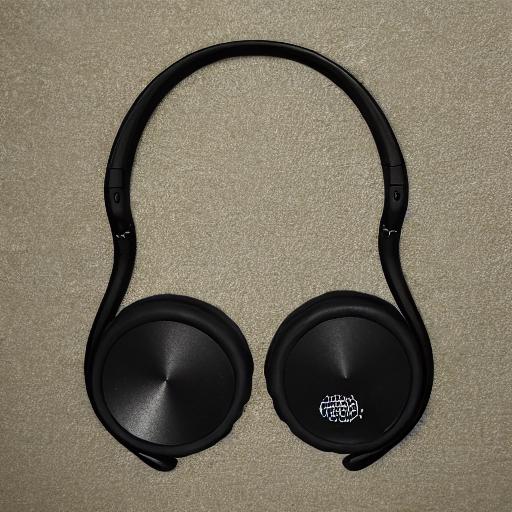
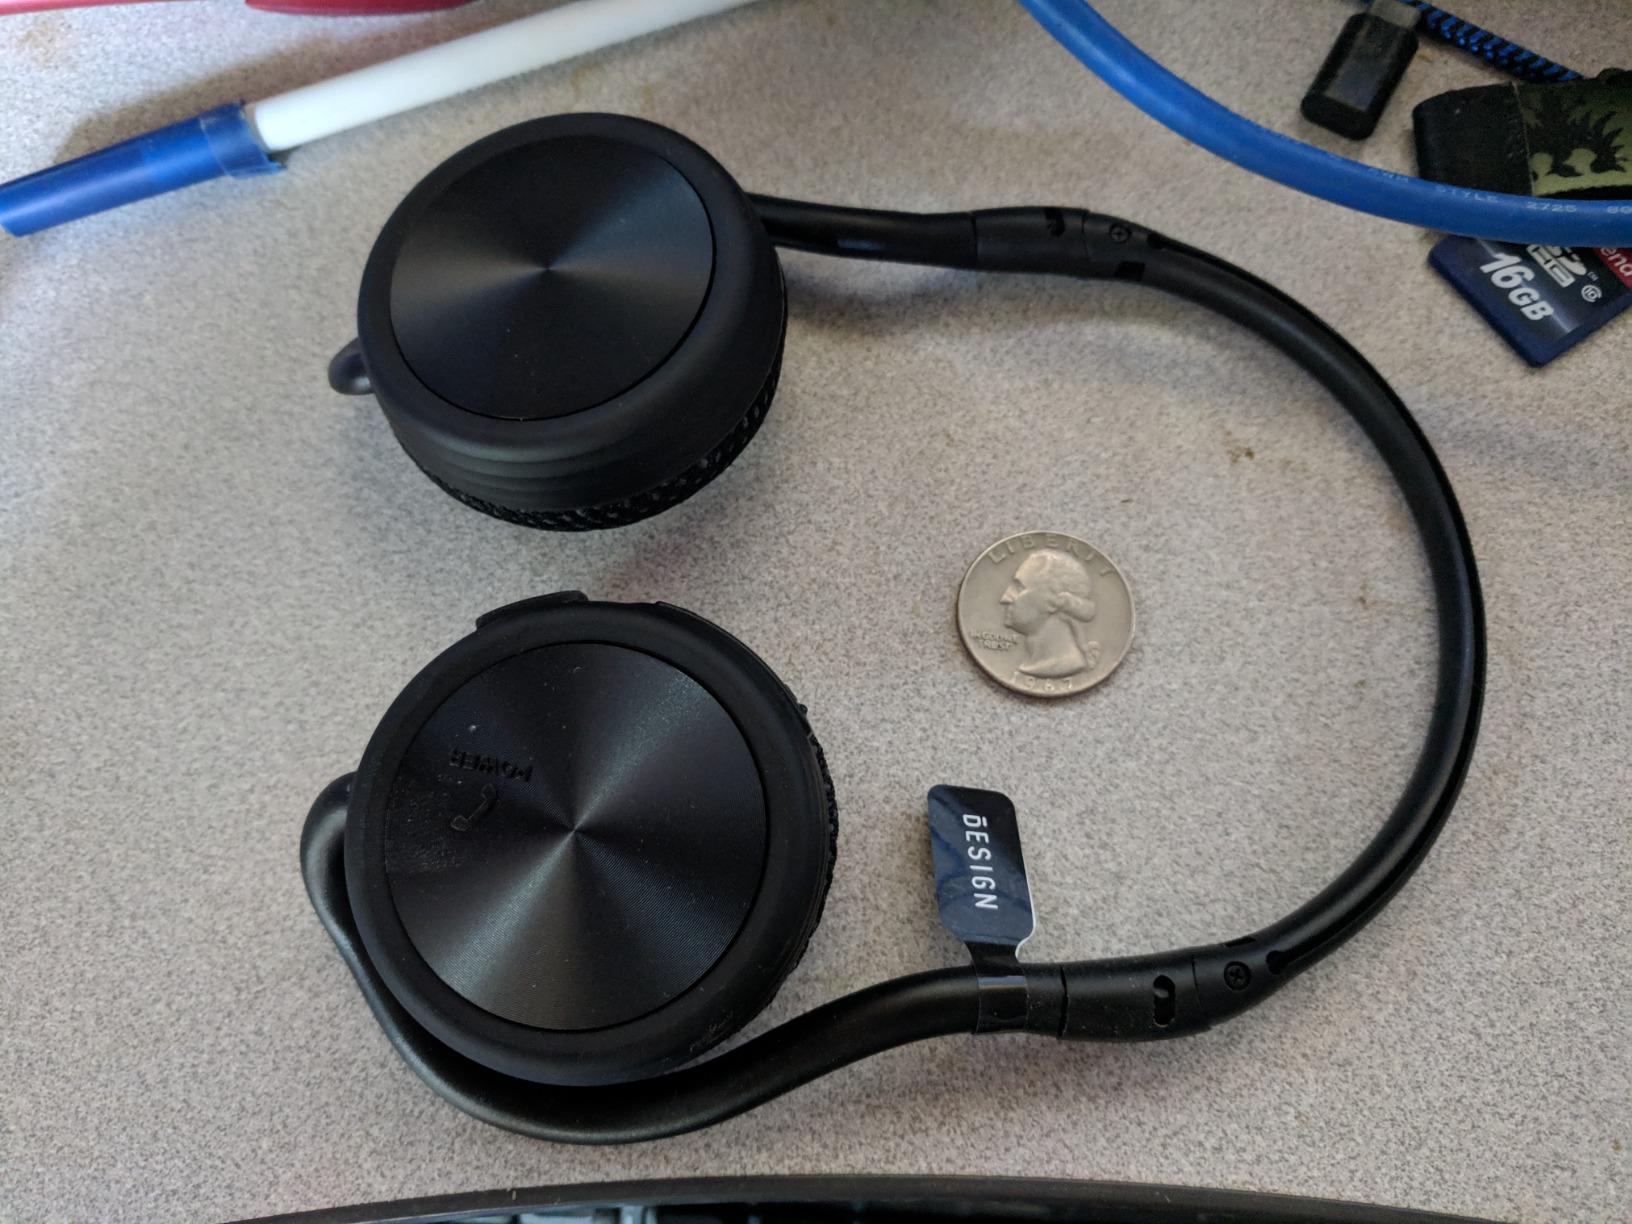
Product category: headphones
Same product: no